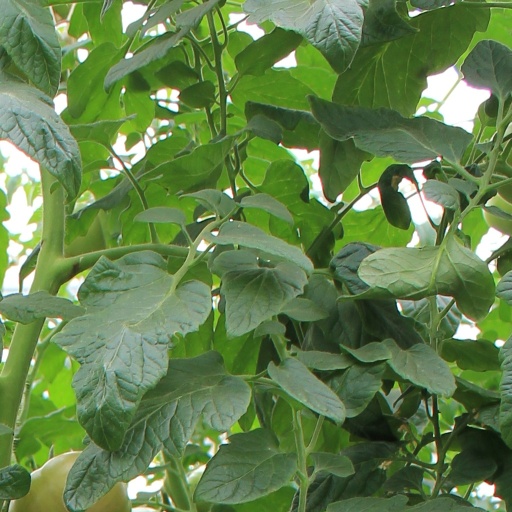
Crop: tomato